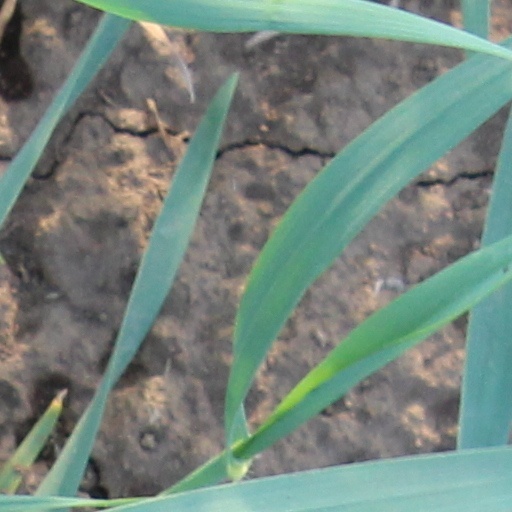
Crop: wheat